Kansas City Club

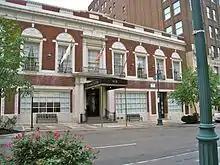
Main entrance on Baltimore Avenue

The former clubhouse is a neoclassical masonry and reinforced concrete building at 918 Baltimore Avenue, which was designed by John McKecknie and built in 1922. It is at the corner of Ninth Street across Baltimore Avenue from the Central Library and across Ninth Street from the New York Life Building. The clubhouse was home to the University Club of Kansas City from 1922 to 2001.